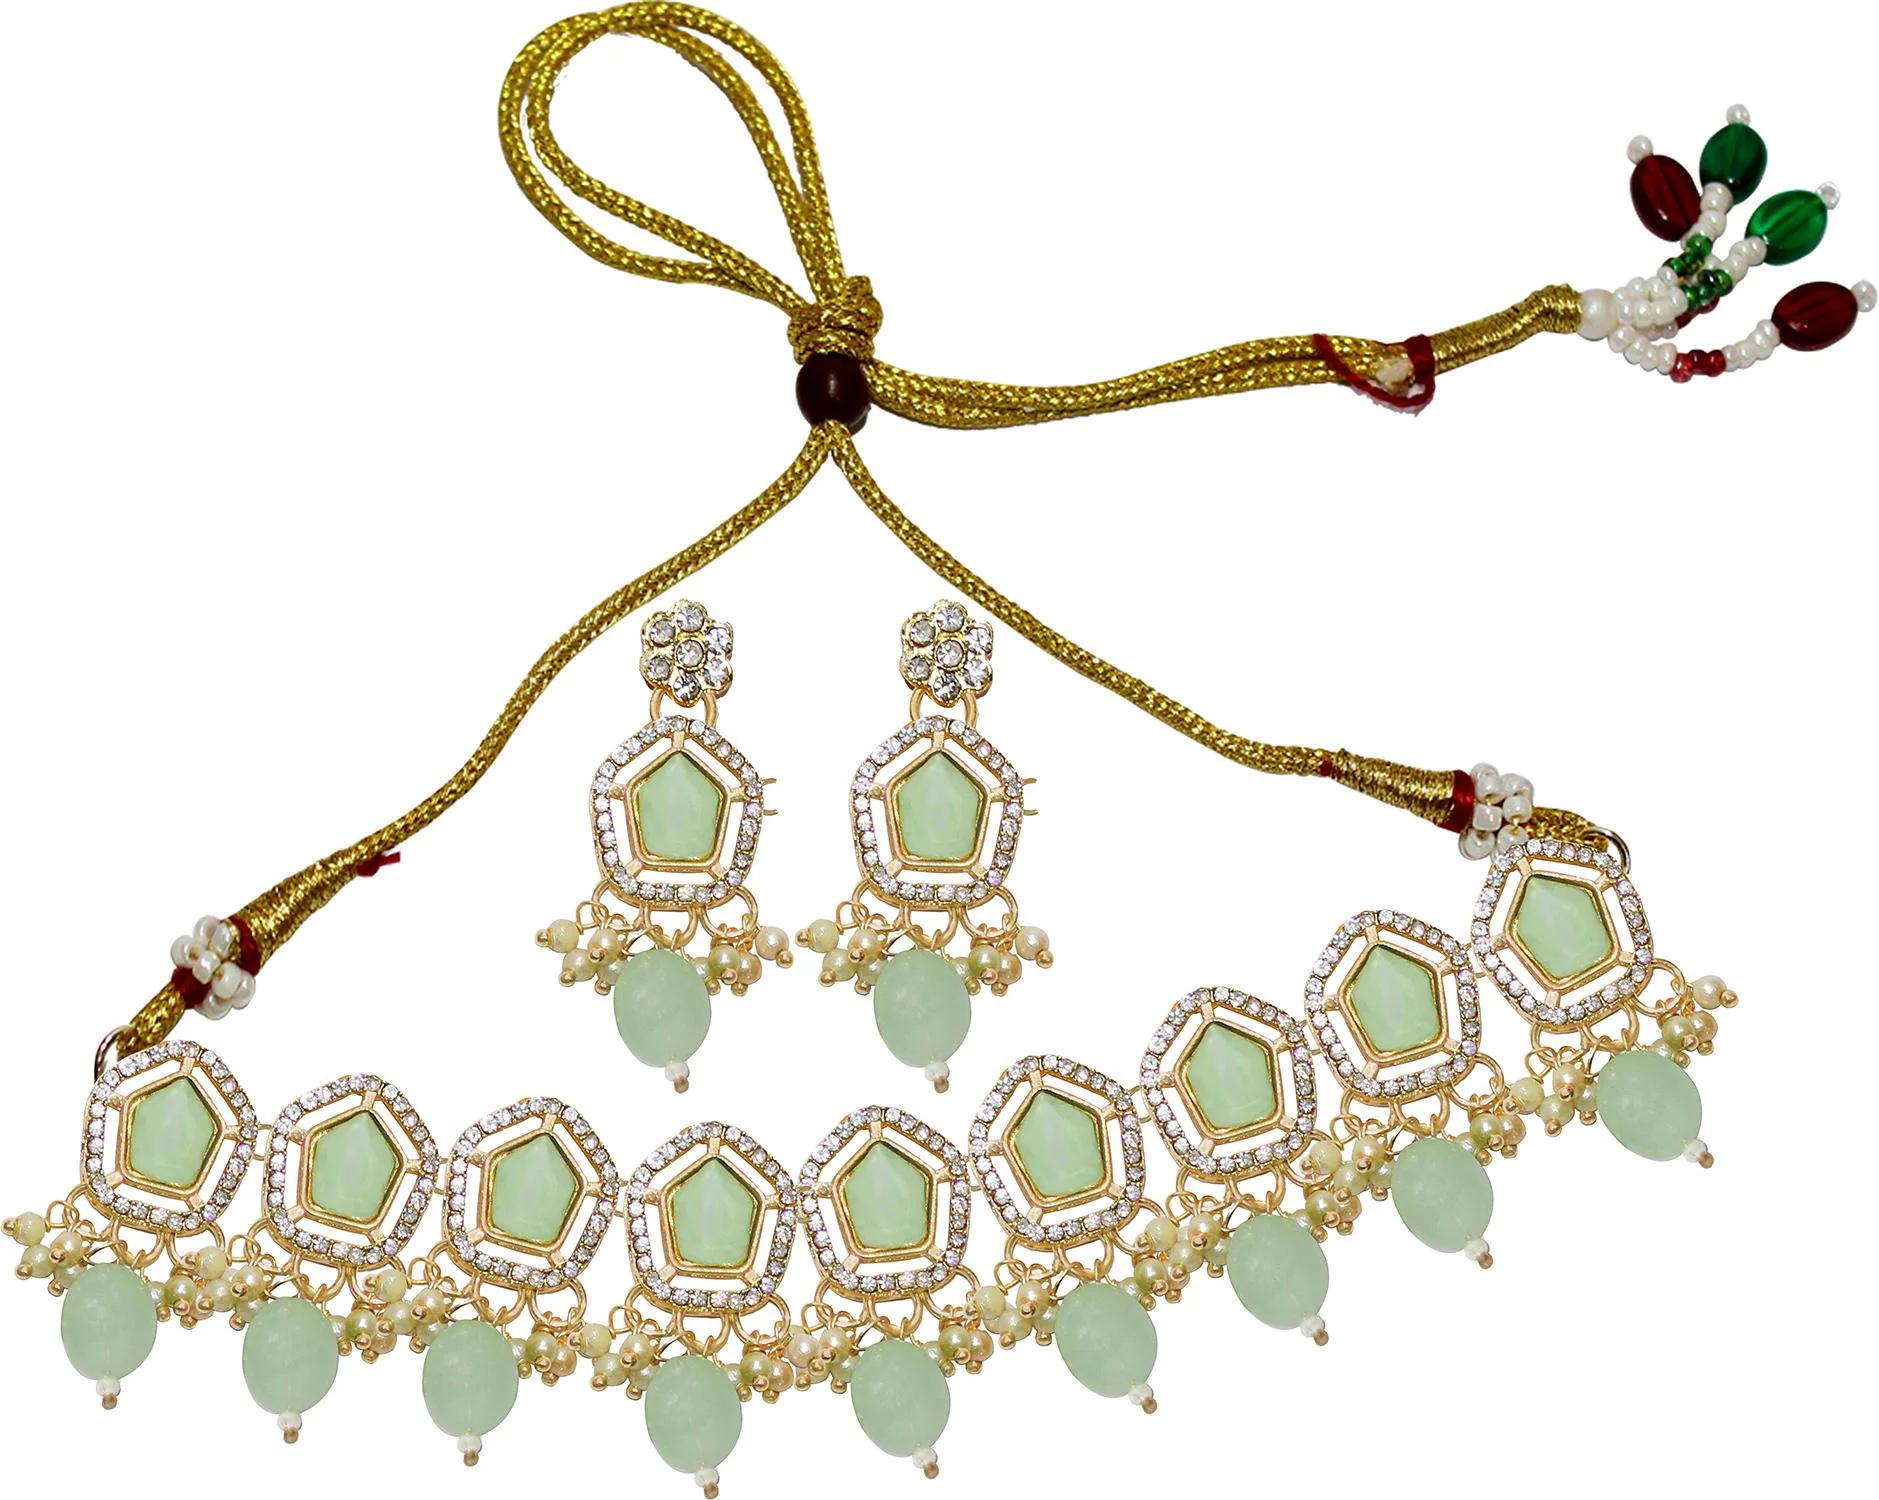
Nifty Alloy Gold-plated Green Jewellery Set (Pack of 3)
Type: Traditional Jewellery
Brand: Nifty
Price: Rs. 299
Nifty Alloy Gold-plated Green Jewellery Set (Pack of 3)